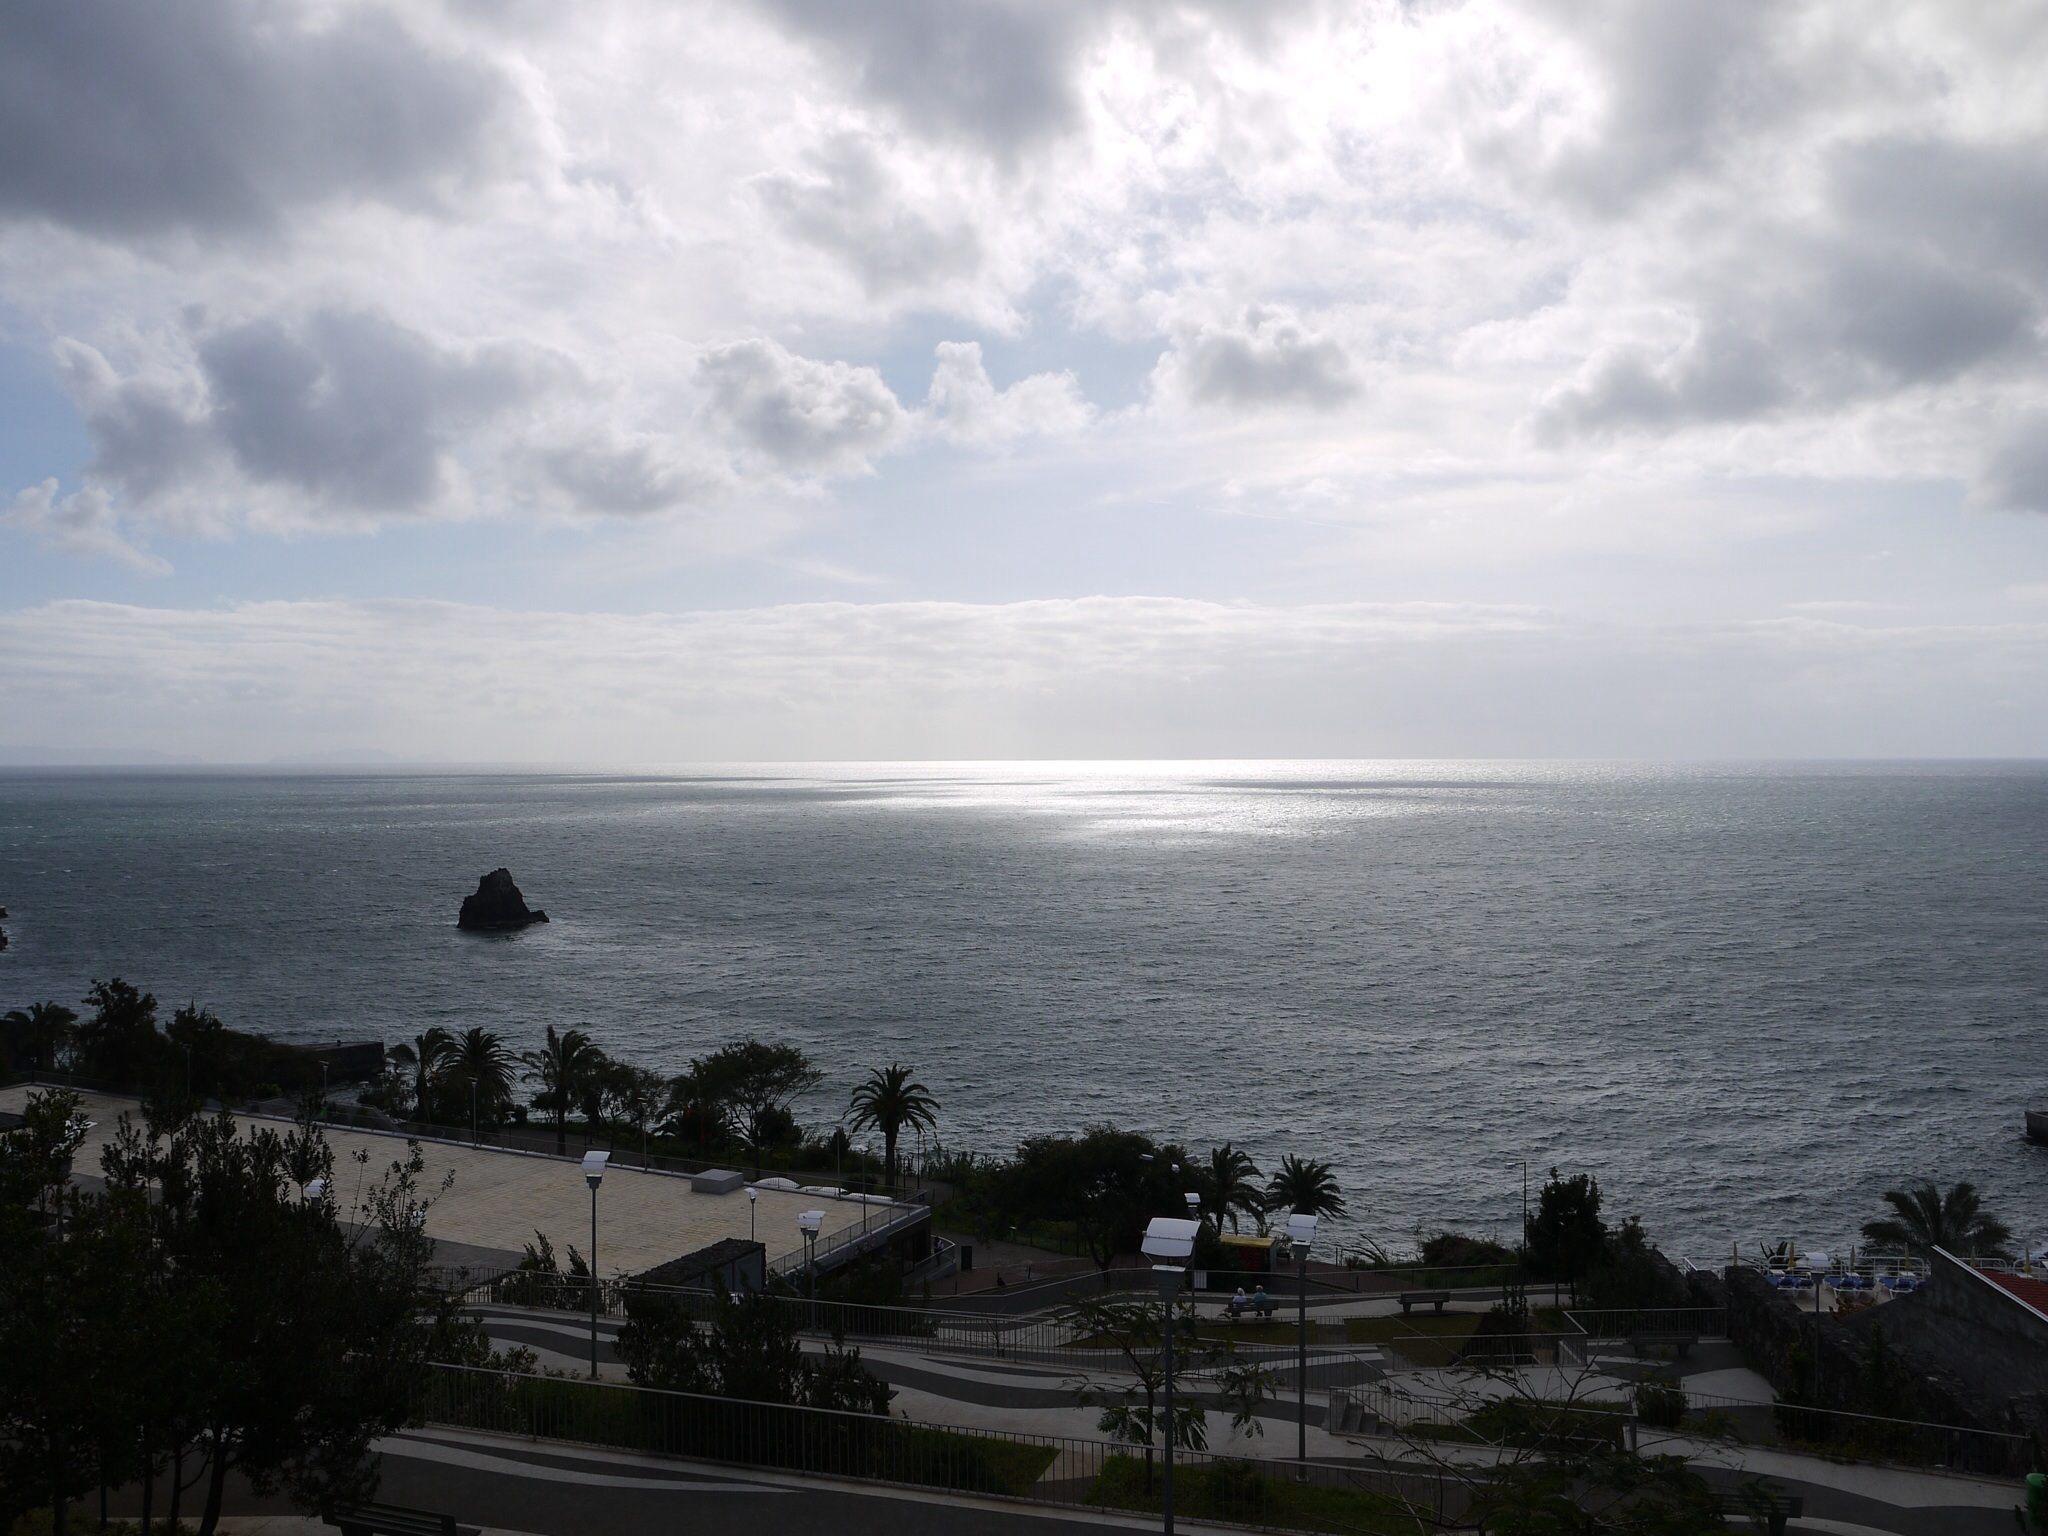
beach, sea, coast, water, ocean, horizon, cloud, sky, sunrise, morning, shore, wave, lake, dawn, dusk, weather, bay, body of water, clouds, mood, mirroring, cape, madeira, atmospheric phenomenon